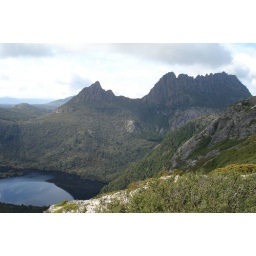
cradle mountain above dove lake